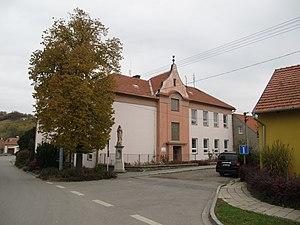
Vážany nad Litavou est une commune du district de Vyškov, dans la région de Moravie-du-Sud, en République tchèque. Sa population s'élevait à 716 habitants en 2017.